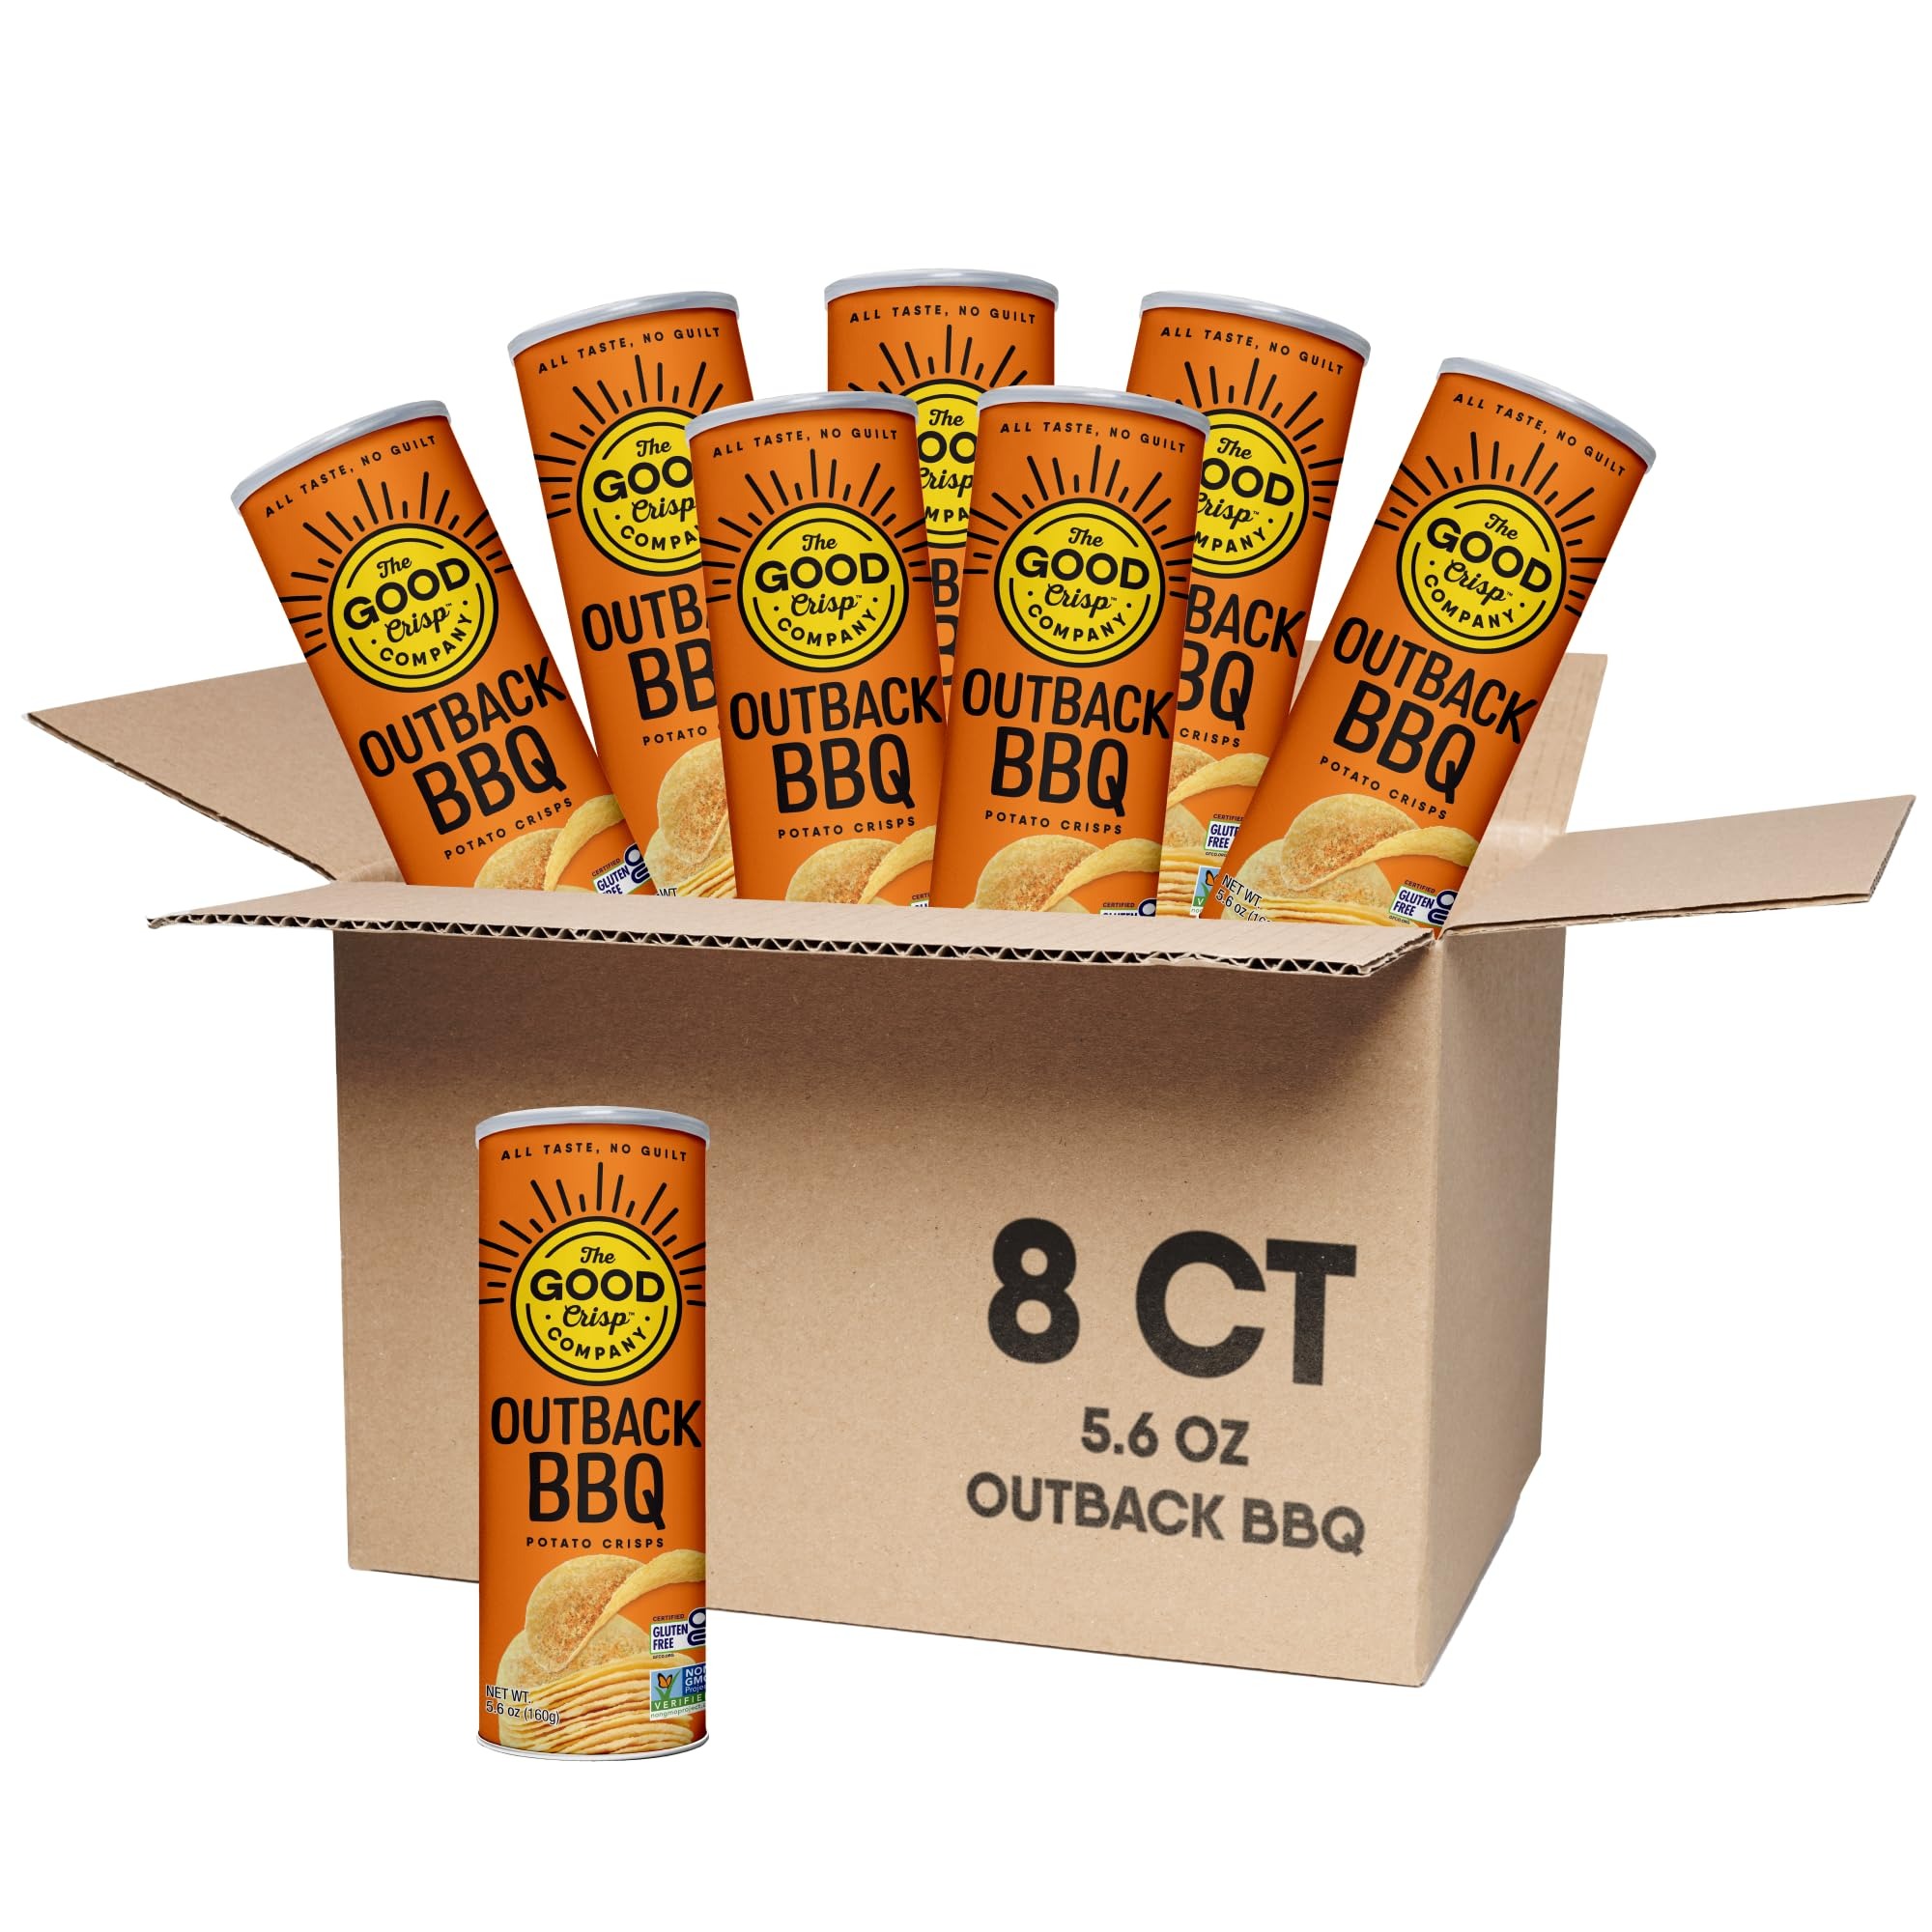
Item Name: The Good Crisp Company, Outback BBQ, Gluten Free Potato Chips (5.6 Ounce Canisters, Pack of 8), Non-GMO, Allergen Friendly, Potato Chip Snack Pack, Gluten Free Snacks
Bullet Point 1: OUTBACK BBQ: Pack contains 8 canisters (5.6 Ounces each) of our Outback BBQ Good Crisp Potato Chips
Bullet Point 2: BETTER INGREDIENTS, GREAT TASTE: Without compromising on the taste and quality, we use cleaner and sustainable ingredients and manufacturing practices to develop great tasting snacks for children and adults.
Bullet Point 3: ALLERGEN FRIENDLY SNACKS: At The Good Crisp Company, our products and manufacturing facility are free from eggs, wheat & gluten, peanuts, tree nuts, fish & shellfish, sesame seeds, mustard, and celery. Non-GMO and Certified Gluten Free.
Bullet Point 4: KIDS LOVE, MOM APPROVED: We have created a great-tasting alternative to your everyday canister potato chip. With great-tasting, allergen-friendly ingredients, our potato chip snack packs are perfect for school lunches or as an after school snack.
Bullet Point 5: HEALTHIER ALTERNATIVE POTATO CHIPS FOR THE WHOLE FAMILY: Founded by a father looking to create a cleaner and gluten-free canister potato chip option that the entire family can enjoy. With the flavor options loved by all, the adults love the large packs with the resealable pop top, and the kids love the small snack packs!
Product Description: In flavored spud chip folklore, the BBQ chip was the mother that birthed all others. Given that history, we knew we couldn’t afford to mess this one up. Our Outback BBQ flavor crisps are baked to perfection and seasoned appropriately for a tasty snack that’s sure to win over friends and bring the fam together, whether in your own backyard or in the land down under. Deliciously absent of gluten, MSG, artificial flavors and colors.
Value: 44.8
Unit: Ounce

Price: 3.58